Sunrise Ford Racing

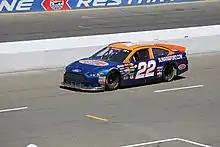
Trevor Huddleston drove the car full-time in 2018. Here, he is seen driving at Sonoma that year.

2016 was the first year the team's third entry raced. Trevor Huddleston and James Bruncati each ran one race in the car. In 2017, the car was also used as an occasional entry, this time for Thorn. For 2018, Huddleston returned to the No. 22 for an entire season.